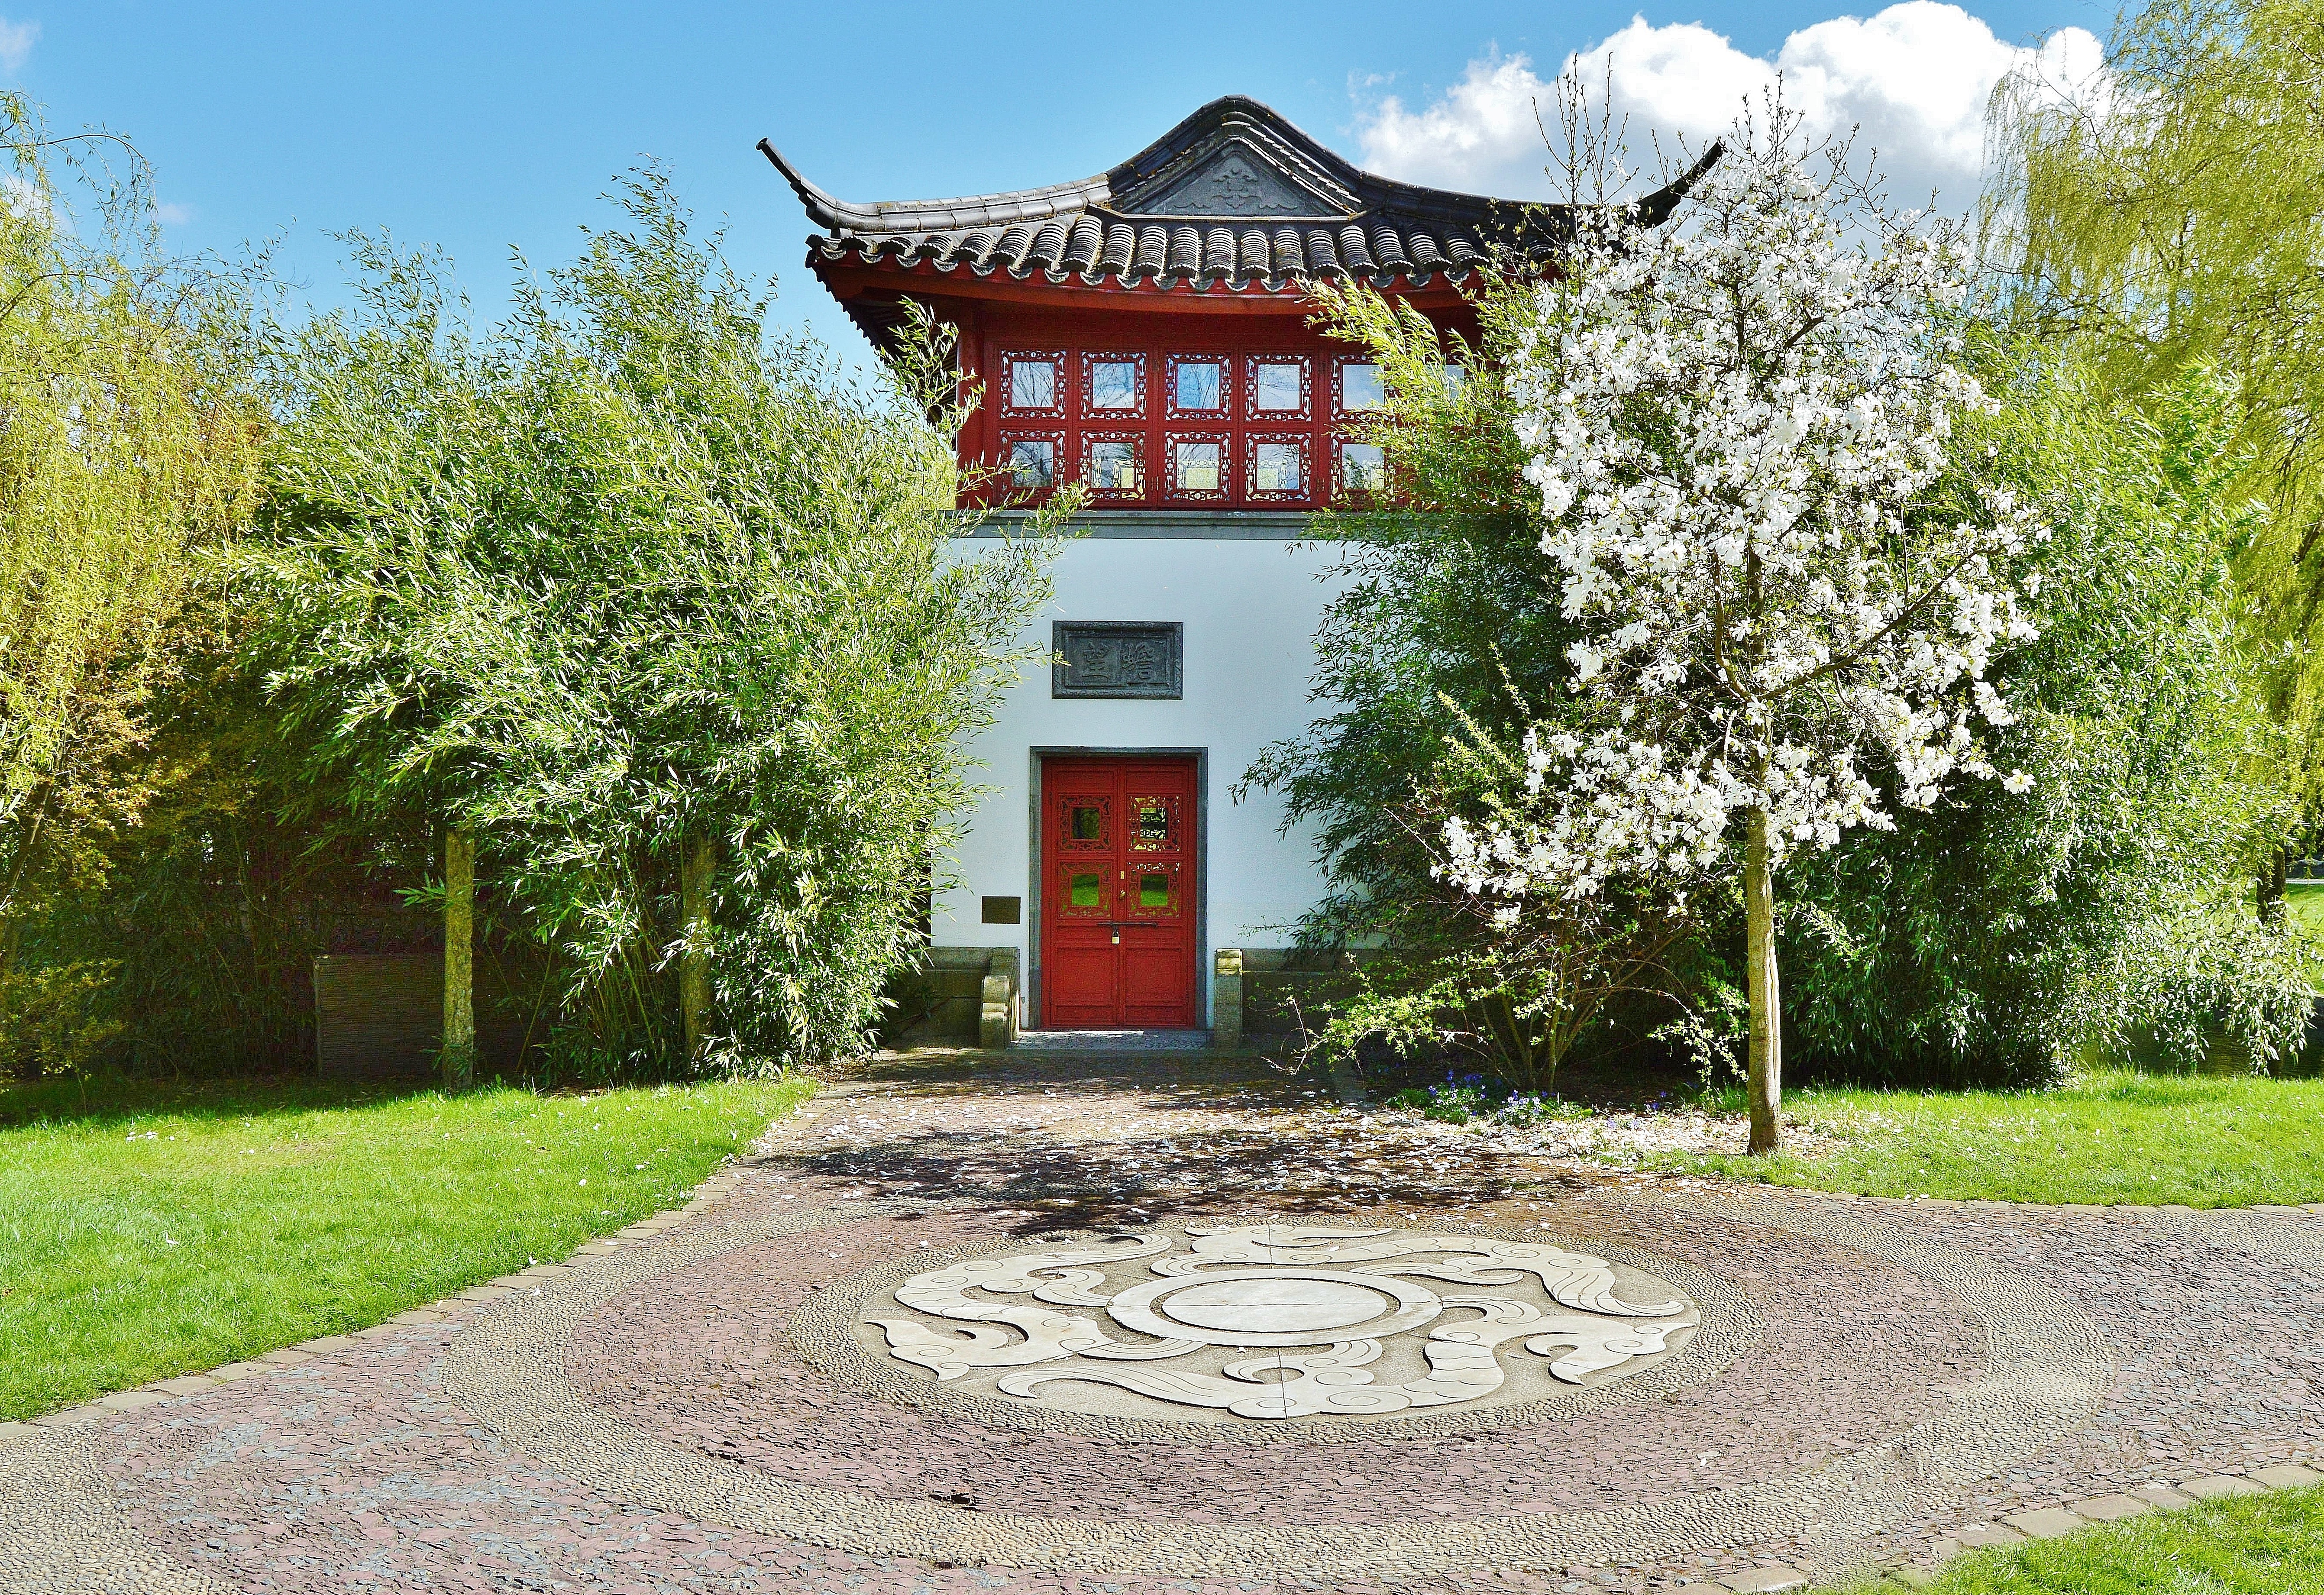
architecture, garden, ornament, japanese garden, places of interest, art, shrine, berlin, estate, exhibition, tea house, gardens of the world, shinto shrine